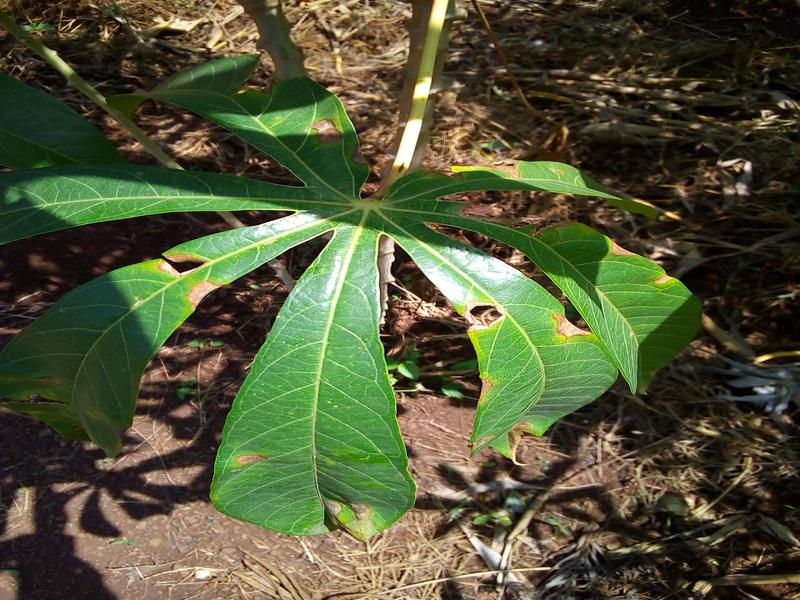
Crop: cassava
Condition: bacterial_blight